History of the Polish–Lithuanian Commonwealth (1764–1795)

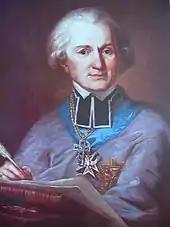
Historian Adam Naruszewicz

There was progress in the area of education in the lands appropriated by Prussia and Austria after the First Partition too. General education was becoming more universally available for the non-noble classes (required of all in Prussia), but the knowledge of German was necessary for the attainment of more than the most basic educational level.